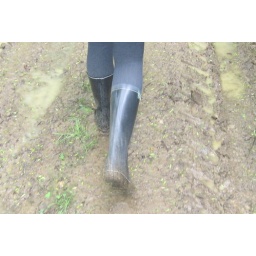
Woman in blue rubberboots , walking on a muddy forest path in autumn